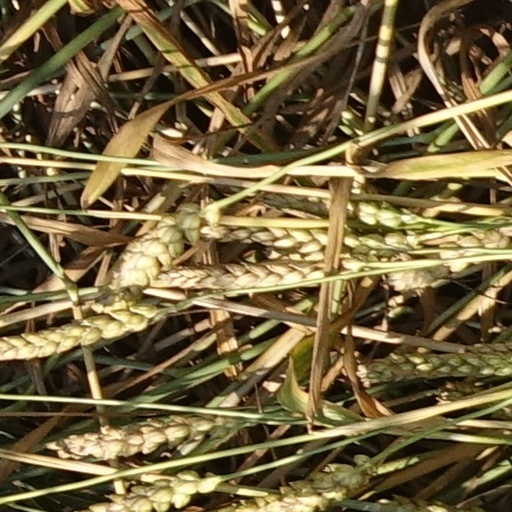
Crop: wheat